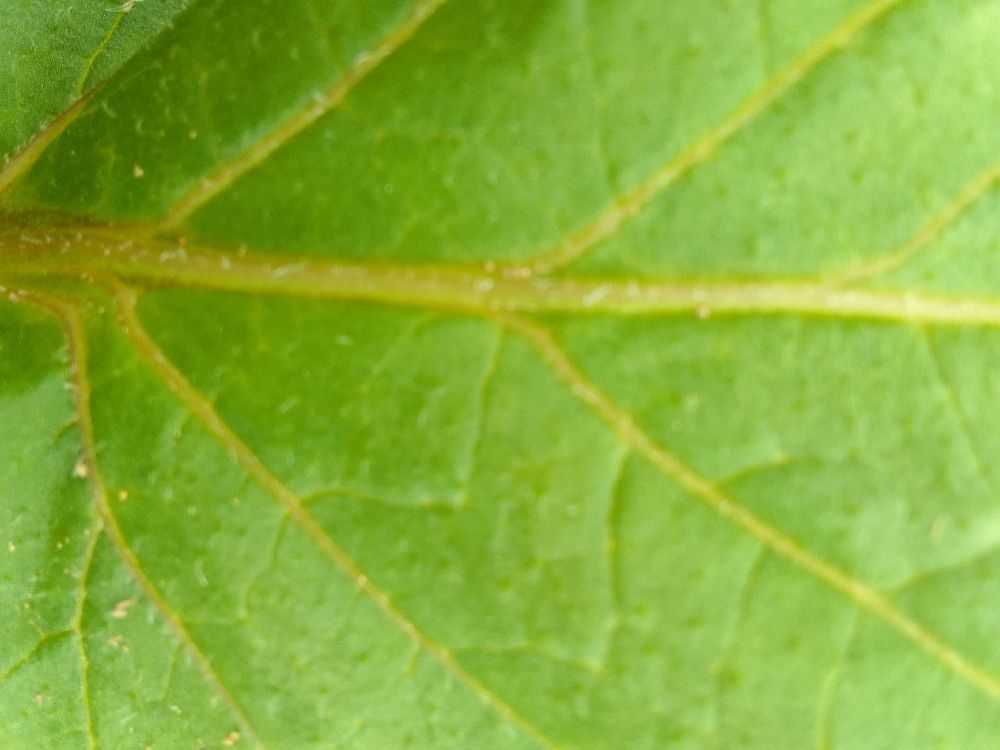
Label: Healthy